Admiralty in the 17th century

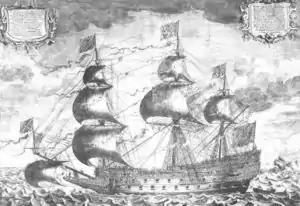
"Sovereign of the Seas"

After 1603 the English and Scottish fleets were organized together under James I but the efficiency of the Navy declined gradually, while corruption grew until brought under control in an inquiry of 1618. James concluded a peace with Spain and privateering was outlawed. Between 1618 and 1628, a Navy Commission temporarily replaced the Navy Board, due to misappropriation of public funds by board commissioners. After the inquiry was over the office of the Lord High Admiral (held by the Duke of Buckingham) was restored. However, he was murdered and King Charles I put the office into commission. This led to the creation of a new Board of Admiralty which in its early formation was just the Privy Council in another reincarnation. This in turn also led to the removal of the Admiralty Court from direct control of the Lord High Admiral's. His office was temporarily restored again in 1638, but then put in commission once more after 1679 the Lords Commissioners of Admiralty became the permanent officers responsible for administration of the Navy.